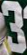
Number: 3